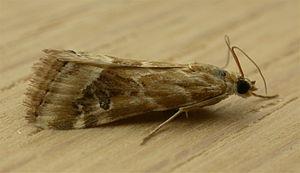
Hellula hydralis est une espèce de lépidoptères de la famille des Crambidae.
Les Crambidae sont une famille d'insectes lépidoptères de formes très variables : certaines espèces, appartenant à la sous-famille des Crambinae, ont un aspect très proche de feuilles ou de morceaux de végétal ce qui les fait passer inaperçues, dans d'autres sous-familles les différentes espèces sont, au contraire, très colorées.